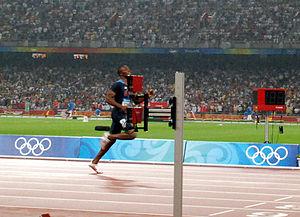
LaShawn Merritt à l'arrivée du 400m qu'il termine presque une seconde devant Jeremy Wariner le 21 août 2008 au nid d'oiseau, Pékin